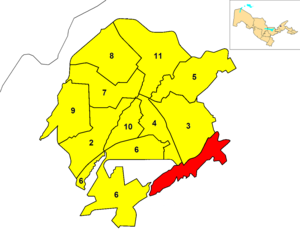
Les provinces de l'Ouzbékistan sont divisées en districts.